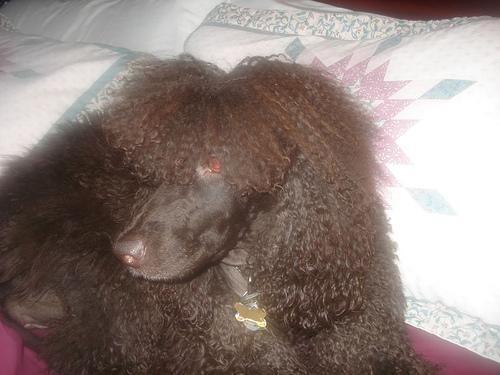
Irish_water_spaniel